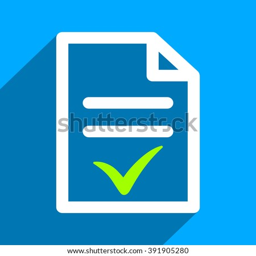
valid document long shadow glyph icon .